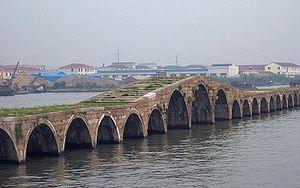
Le pont de Baodai est un pont situé dans la ville de Suzhou, dans la province chinoise du Jiangsu, sur le Grand Canal. Érigé une première fois en 816 et maintes fois reconstruit, sa structure actuelle remonte à 1446.